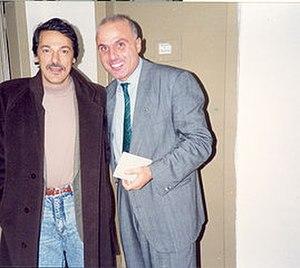
Antonio Pecci Filho, dit Toquinho, né le 6 juillet 1946 à São Paulo, est un auteur-compositeur-interprète et guitariste brésilien.